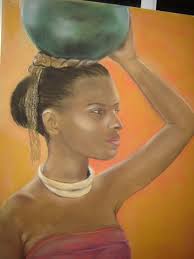
Waaw lii de as soxna la. Soxna nit ku jigéen ku yenu genn këll, këll bu ñuul.